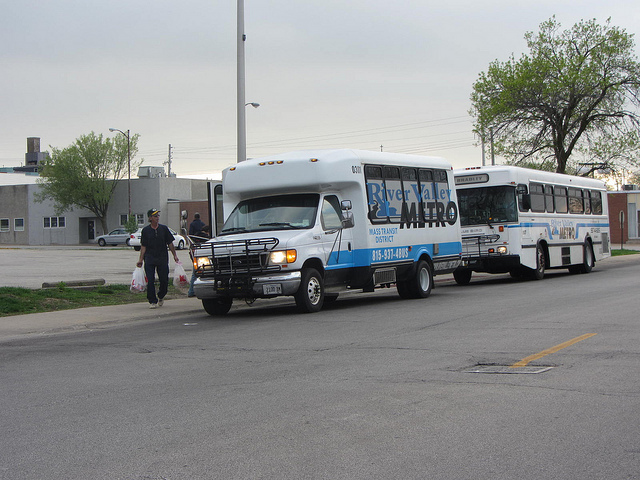
A person next to a transit van, followed by a city bus.